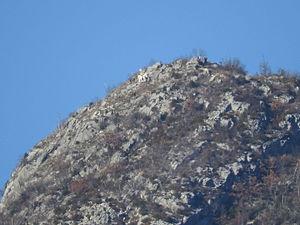
œuvre anonyme représentant Lucky Luke sur l'arête du Néron
Le Néron est un sommet du département français de l'Isère culminant à 1 299 mètres d'altitude dans le massif de la Chartreuse, dans les Alpes. Parfois appelé Casque du Néron au XIXᵉ siècle en raison de sa forme, son nom signifierait littéralement « le noir » et n'a de rapport ni avec l'empereur romain ni avec l'existence d'un poste antique à vocation de vigie et de refuge dans sa partie méridionale. La montagne a la forme d'une coque de bateau renversée avec une arête principale orientée du nord au sud très prononcée et se compose essentiellement de calcaire urgonien. Son exposition lui vaut de posséder notamment une flore méditerranéenne, bien que celle-ci ait été fragilisée par l'incendie de l'été 2003 qui a ravagé toute sa partie supérieure. La montagne fait d'ailleurs partie du parc naturel régional de Chartreuse.